Mutare District

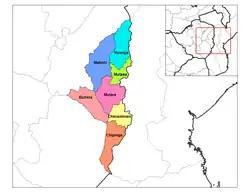
A map of the districts of Manicaland Province

Mutare District is a district in Manicaland Province of eastern Zimbabwe. The district headquarters is the city of Mutare.